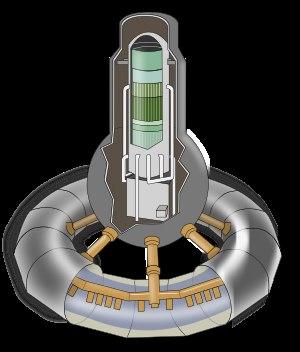
Un réacteur à eau bouillante ou REB est un type de réacteur nucléaire de puissance actuellement utilisé dans certaines centrales nucléaires électrogènes américaines, japonaises, allemandes, suédoises, finlandaises, russes, et suisses notamment. Il s'agit d'un réacteur à neutrons thermiques dans lequel le modérateur est l'eau ordinaire. Dans le jargon de l'industrie nucléaire, on parle de « filière des réacteurs à eau bouillante » pour désigner la chaîne d'activités industrielles liées à l'exploitation de ces réacteurs. Avec les réacteurs à eau sous pression, les réacteurs CANDU et les RBMK, les réacteurs à eau bouillante constituent l'une des principales catégories de réacteurs en exploitation dans le monde.